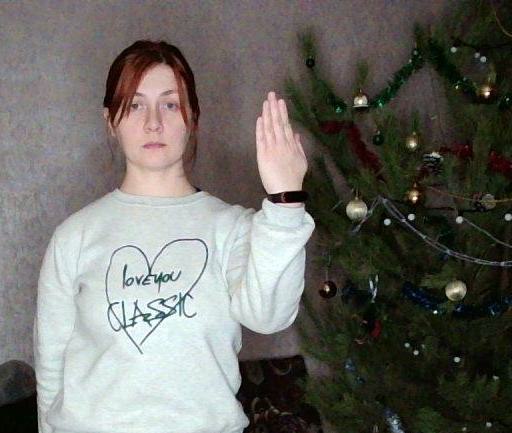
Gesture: stop_inverted